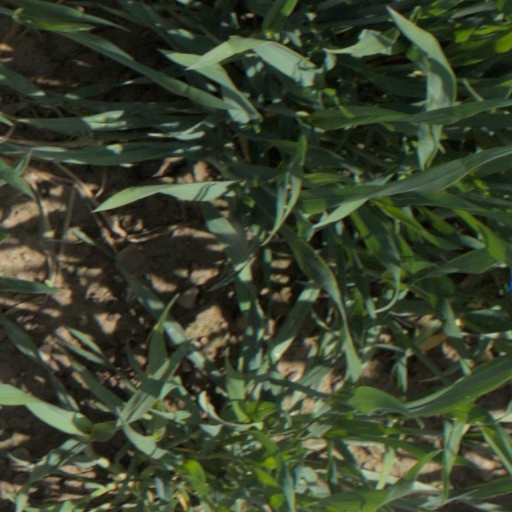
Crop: wheat